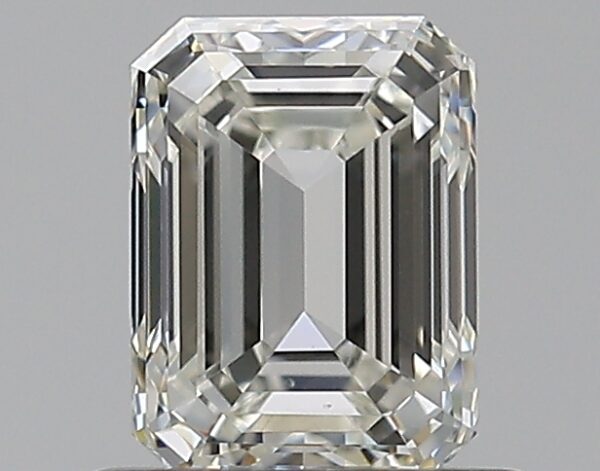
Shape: emerald
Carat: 0.7
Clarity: VS1
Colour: I
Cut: EX
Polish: EX
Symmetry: EX
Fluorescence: N
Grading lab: GIA
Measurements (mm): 5.73 x 4.24 x 2.86